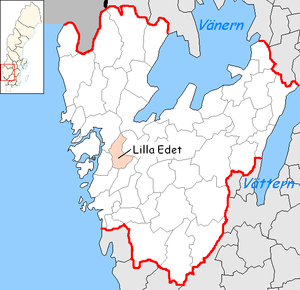
La commune de Lilla Edet est une commune suédoise du comté de Västra Götaland, peuplée de 12 687 habitants. Son chef-lieu se situe à Lilla Edet.